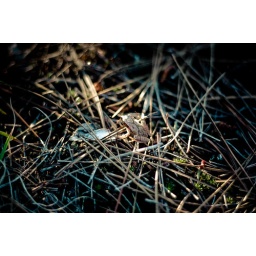
a small frog sitting in the sunshine in the grass as the sun fades